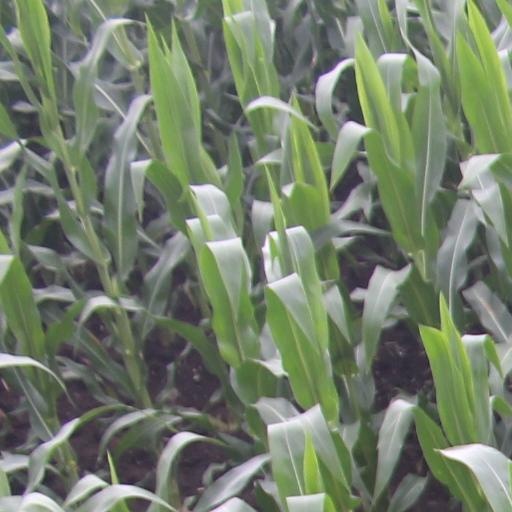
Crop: maize; corn